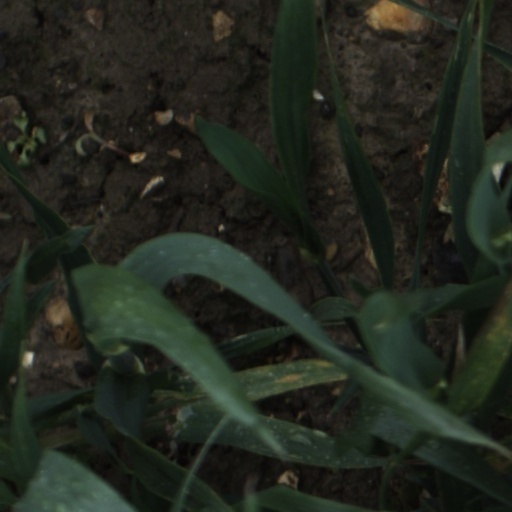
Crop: wheat